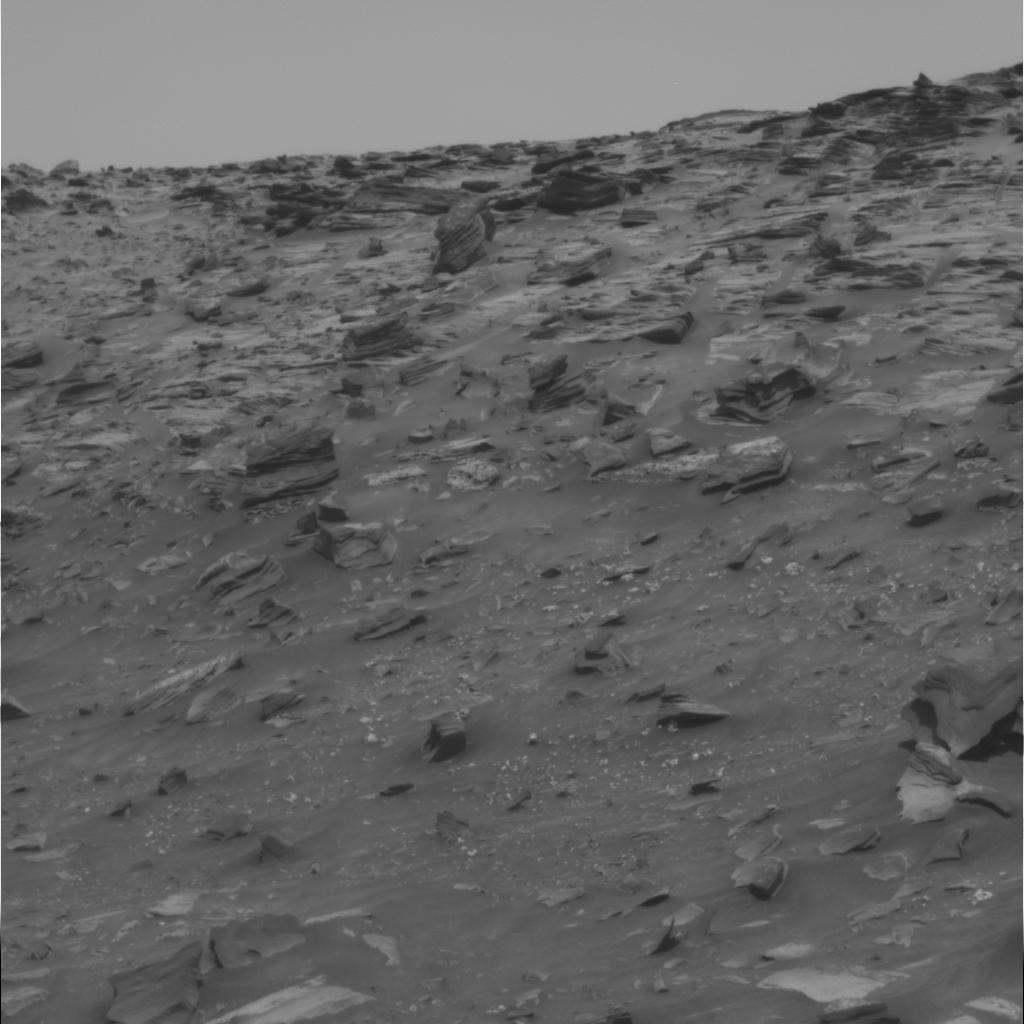
Surface features visible: Rock Outcrops, Clasts, Rock (Linear Features), Soil, Sky, Nearby Surface